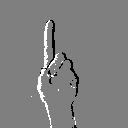
ASL letter: d